Clunia

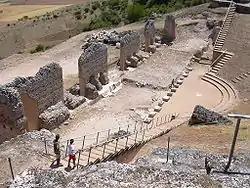
Theater of Clunia.

Clunia (full name "Colonia Clunia Sulpicia") was an ancient Roman city. Its remains are located on Alto de Castro, at more than 1000 metres above sea level, between the villages of Peñalba de Castro and Coruña del Conde, 2 km away from the latter, in the province of Burgos in Spain. It was one of the most important Roman cities of the northern half of "Hispania" and, from the 1st century BC, served as the capital of a "conventus iuridici" in the province "Hispania Tarraconensis", called "Conventus Cluniensis". It was located on the road that led from "Caesaraugusta" (Zaragoza) to "Asturica Augusta" (Astorga). The city declined during the 3rd century and was largely abandoned by the Visigothic era. "Clunia" is a toponym of Arevacian origin.